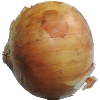
Label: Onion White 1